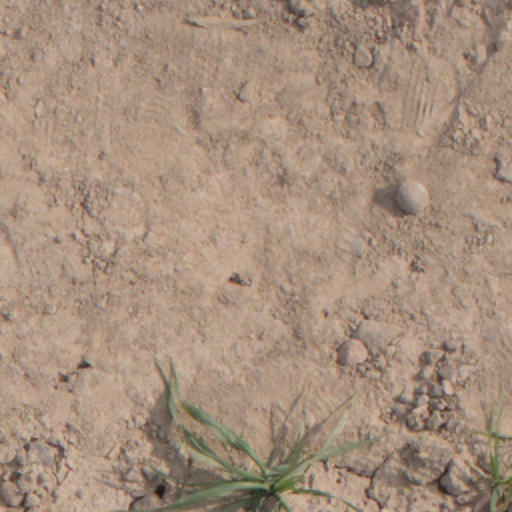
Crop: wheat